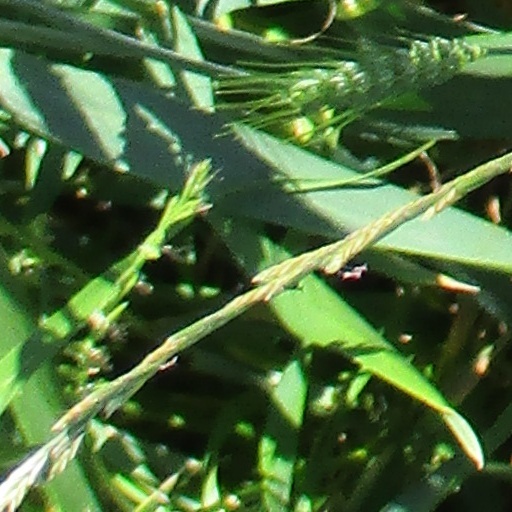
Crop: wheat